Fender (company)

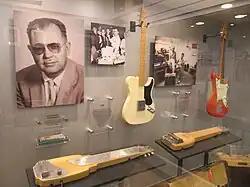
Leo Fender and several of his early guitar models at the Fender Guitar Factory Museum.

The company began as "Fender's Radio Service" in late 1938, in Fullerton, California. As a qualified electronics technician, Fender had repaired radios, phonographs, home audio amplifiers, public address systems and musical instrument amplifiers. He became intrigued by design flaws in contemporary musical instrument amplifiers and began building amplifiers based on his own designs or modifications to existing designs.